Alice Coomaraswamy

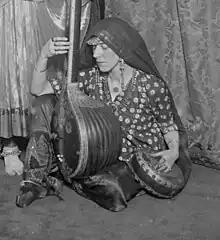
Ratan Devi with a tanpura in 1917 in Manhattan

Ratan Devi Coomaraswamy (born Alice Ethel Richardson; 1889 – July 15, 1958) worked under the stage name of Ratan Devī. She recorded Indian music and was a performer of Hindu songs and poems, and went on concert tours in Britain and America. Martin Clayton identifies Alice as one of the significant women overlooked with regard to music in the British Empire.